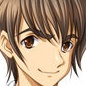
Portrait style: Anime Portrait